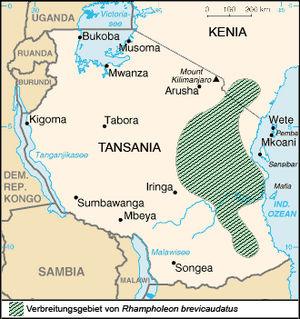
Rieppeleon brevicaudatus est une espèce de sauriens de la famille des Chamaeleonidae.